Solomon Sakuragawa

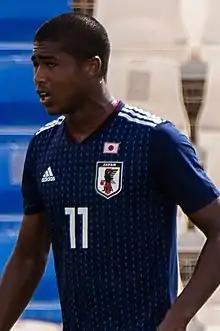
Sakuragawa playing for Japan U19 in 2019

is a Japanese footballer currently playing as a forward for Yokohama FC.